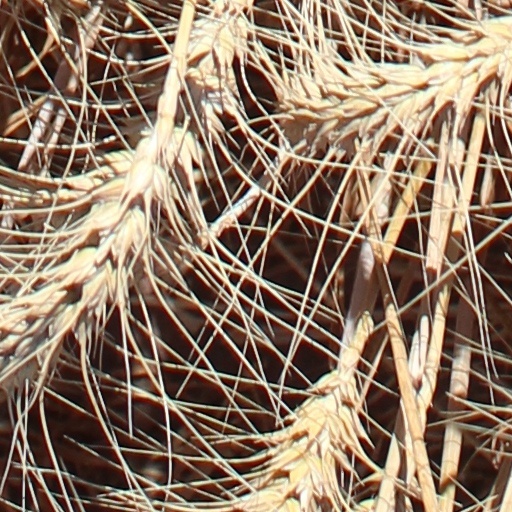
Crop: wheat